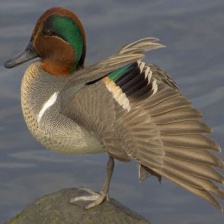
Species: TEAL DUCK
Scientific name: ANAS CRECCA
ImageNet parent category: drake